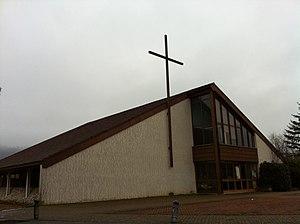
Église Notre-Dame de Saint-Maurice-de-Beynost.
Saint-Maurice-de-Beynost est une commune française, située dans le département de l'Ain en région Auvergne-Rhône-Alpes, à environ 14 km de Lyon dont elle fait partie de l'unité urbaine. Elle appartient également à la région naturelle de la Côtière.